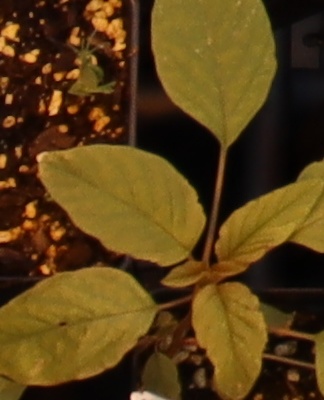
Label: Palmer Amaranth